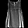
Label: Shirt